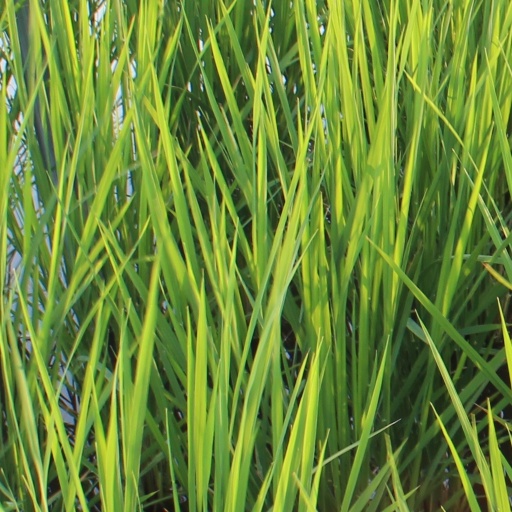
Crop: rice